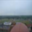
Label: plain